Office of the Inspector General of the Government of Puerto Rico

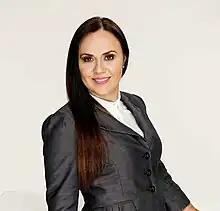
Inspectora General de Puerto Rico

This office was created under law No. 15 of February 28, 2017, as amended (law No. 1 of January 3, 2018, Law No. 125 of July 10, 2018, Law No. 203 of August 5, 2018) with the purpose of strengthening the mechanisms of prevention, control, investigation and audit of government management; perform audits and consultancies in government entities aimed at achieving optimal levels of economy, efficiency and effectiveness of their administrative systems and risk management, control and direction; achieve, with a greater degree of possible security, reliable information; and encourage compliance with applicable laws, regulations and norms.